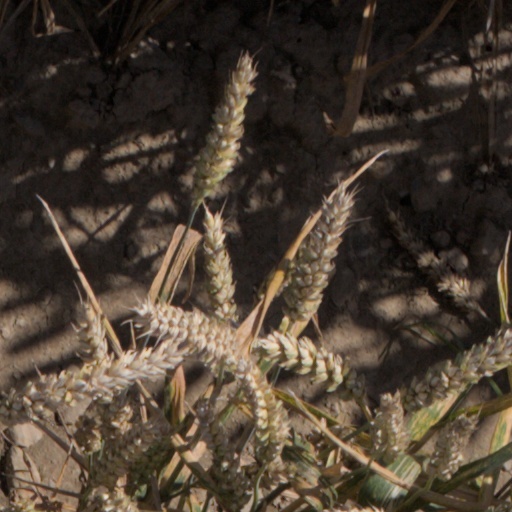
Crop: wheat